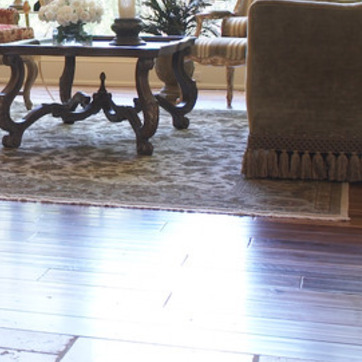
Material: carpet